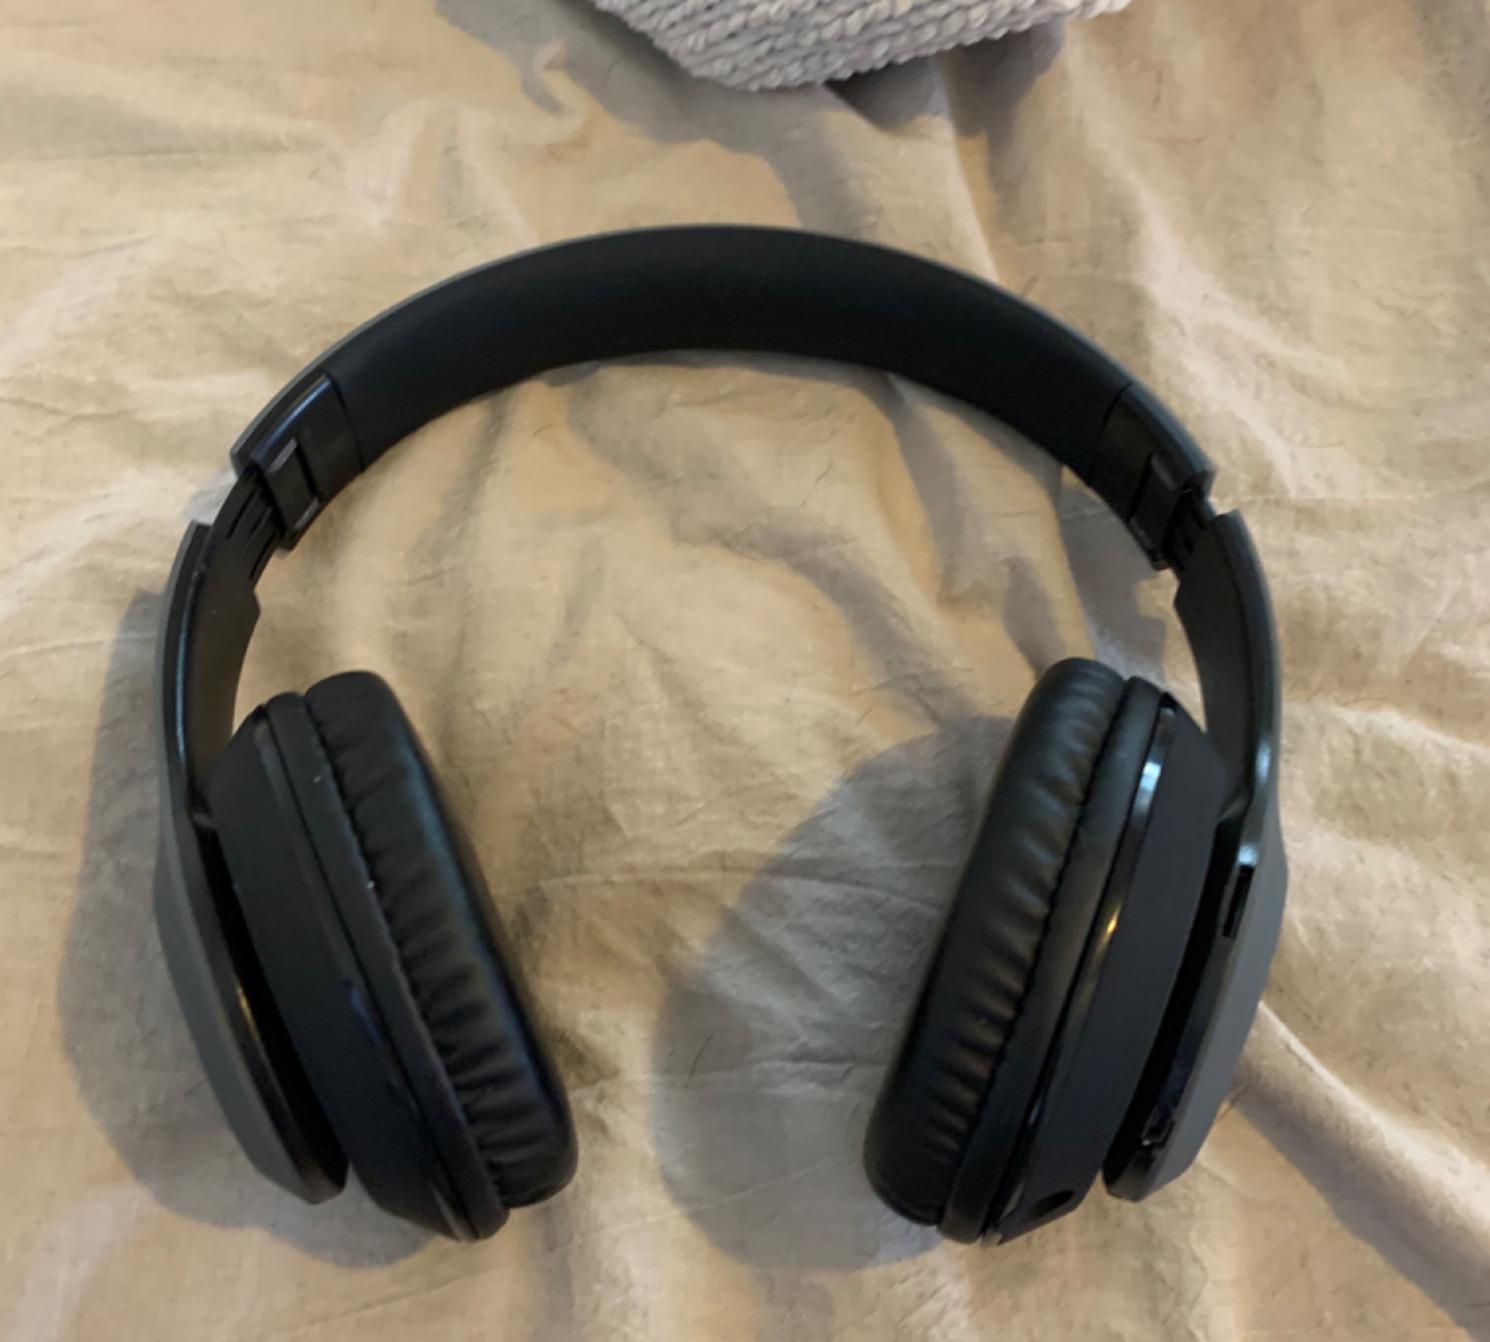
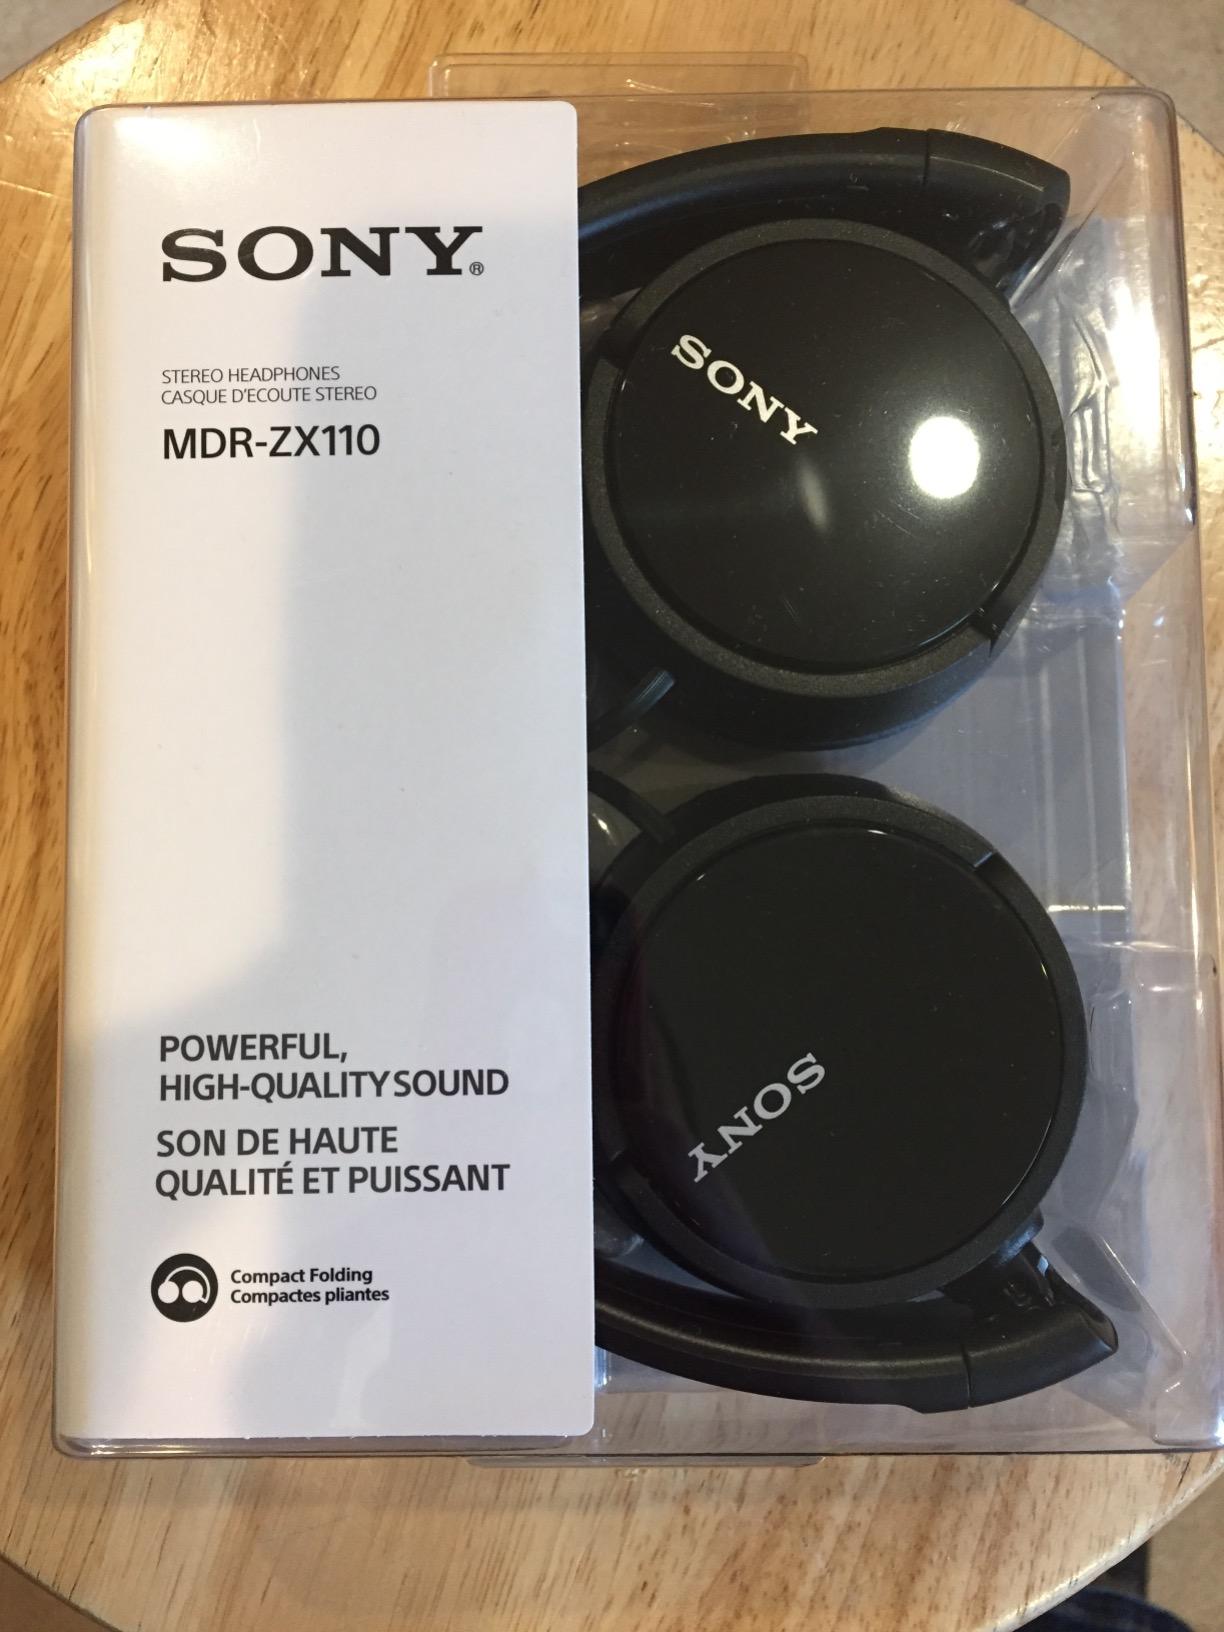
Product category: headphones
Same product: no